To the Eyes of Memory

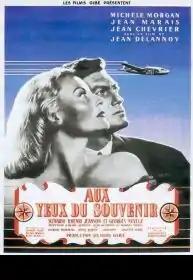

To the Eyes of Memory (French: Aux yeux du souvenir) is a 1948 French romantic drama film directed by Jean Delannoy and starring Michèle Morgan, Jean Marais and Jean Chevrier. Delannoy co-wrote screenplay with Henri Jeanson and Georges Neveux. It was shot at the Francoeur and Joinville Studios in Paris. The film's sets were designed by the art director René Renoux. The admissions in France were 4,559,689 people. It was nominated for a Golden Lion for Delannoy at 1949 Venice Film Festival.